Trisha Yearwood

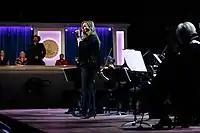
Yearwood at the Library of Congress, March 2020.

In late 2018 Yearwood announced the release of a new album consisting of songs previously recorded by Frank Sinatra. Titled "Let's Be Frank", it was recorded live at the Capitol Records building and was backed by a full piece orchestra. Yearwood used Sinatra's original microphone during the recording process. It was released in December 2018, exclusively at Williams Sonoma stores, and worldwide on February 14, 2019. The album peaked at number 2 on the "Billboard" Jazz Albums chart. In his review, Kevin John Coyne of "Country Universe" praised the release, giving it four of five possible stars.